John Lennon's psychedelic Rolls-Royce

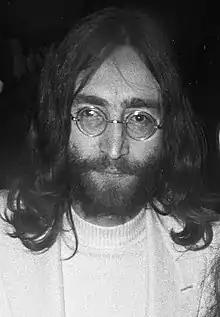
John Lennon in 1969

In late1966, Lennon spent six weeks acting in the film "How I Won the War", much of which was filmed on location in Almería, Spain. Les Anthony drove the Rolls-Royce to and from Spain. While in Spain, Lennon frequently spent extended periods of spare time sitting in the back of the car, smoking marijuana and working on the song that became the hit single "Strawberry Fields Forever". Roads in the area were in poor condition and very sandy. As a result, the car's exhaust pipes, undercarriage and matte black paint job were damaged. The structural damage was repaired quickly, but Lennon devoted more time to planning the repainting, which was inspired in part by the artwork associated with "Sgt. Pepper's Lonely Hearts Club Band". Accounts differ as to who gave Lennon the idea, with some crediting Ringo Starr and others Dutch designer of psychedelic art, Marijke Koger. Koger and her associates in the design collective "The Fool" had previously repainted a gypsy caravan that Lennon purchased as a birthday gift for his young son Julian.